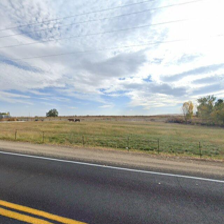
Label: streetView